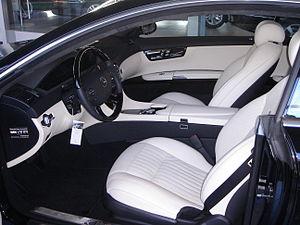
La Mercedes-Benz Classe CL est une gamme d'automobile coupé de prestige du constructeur allemand Mercedes-Benz. Elle est dérivée de la luxueuse Classe S. Elle sera lancée en 1996, puis en 1999 et enfin en 2006.